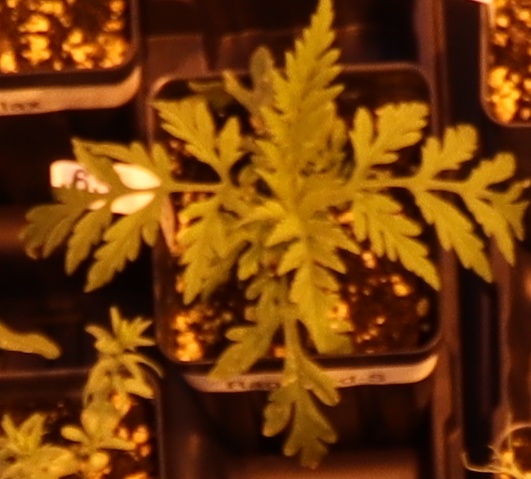
Label: Ragweed